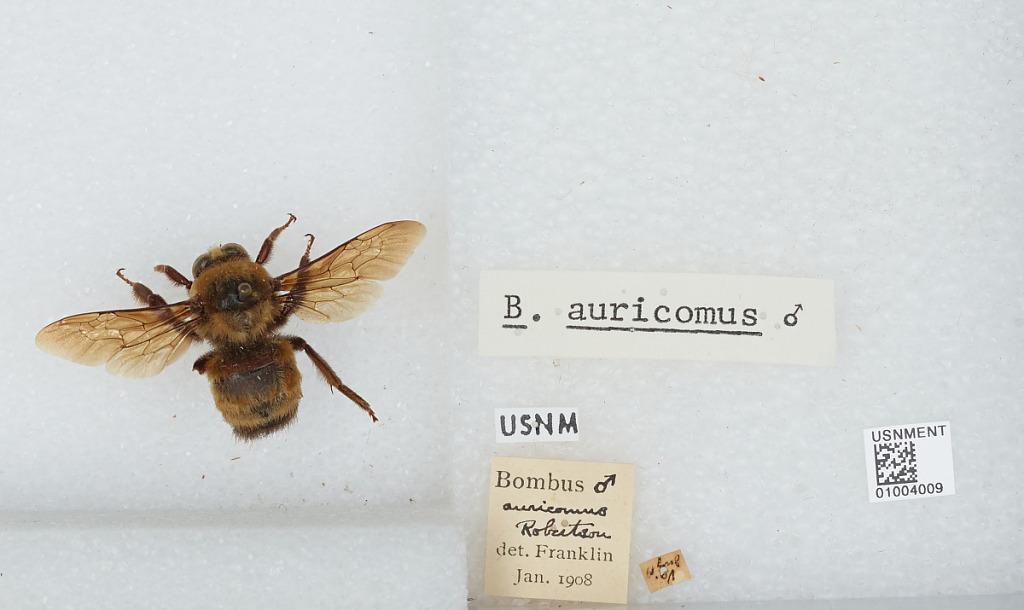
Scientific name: Bombus (Bombias) auricomus (Robertson)
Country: United States
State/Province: Virginia
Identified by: Franklin